Gwynns Falls

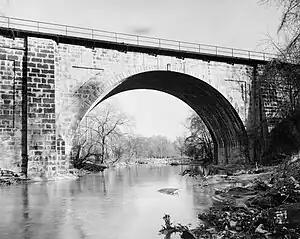
Gwynn Falls flowing under the Carrollton Viaduct

Gwynns Falls is a stream located in Baltimore County and Baltimore City, Maryland. Its headwaters are located in Reisterstown in Baltimore County, and the stream flows southeast, entering the city of Baltimore and emptying into the Middle Branch of the Patapsco River. The Patapsco drains into the Chesapeake Bay. The watershed area of Gwynns Falls covers , with of streams.